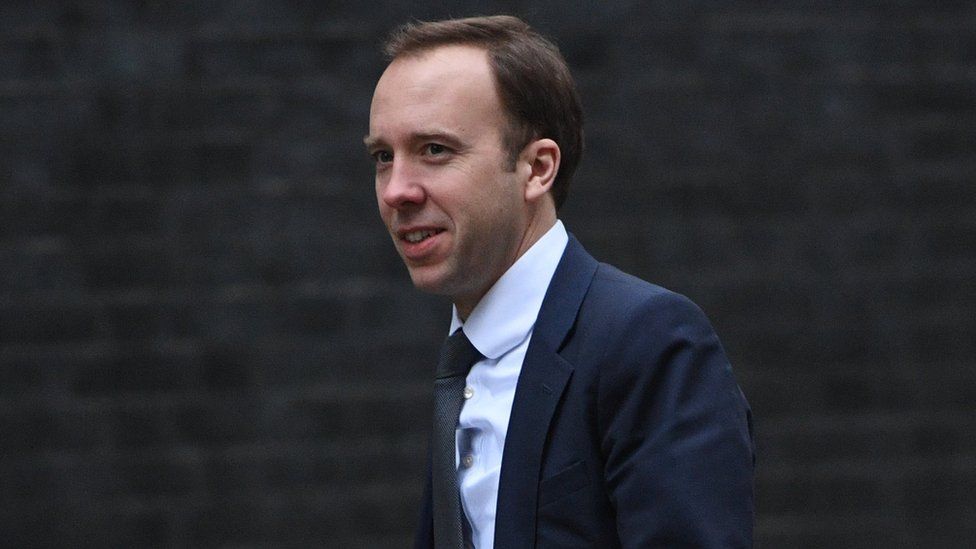
Gender: men